Ivan Kuliak

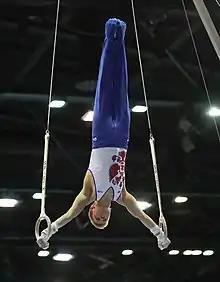
Kuliak in the still rings apparatus final at the 2019 Junior World Artistic Gymnastics Championships

Kuliak took up gymnastics at age 4 in 2006 in Kaluga, Russia, when his mother enrolled him in gymnastics classes.